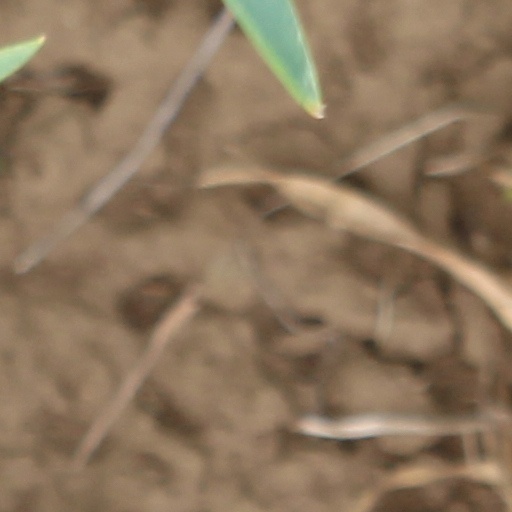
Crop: wheat